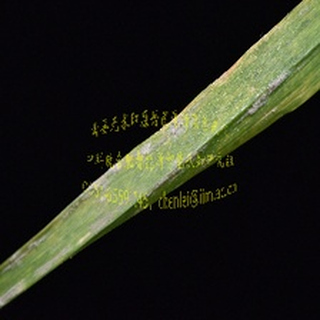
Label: wheat_mildew